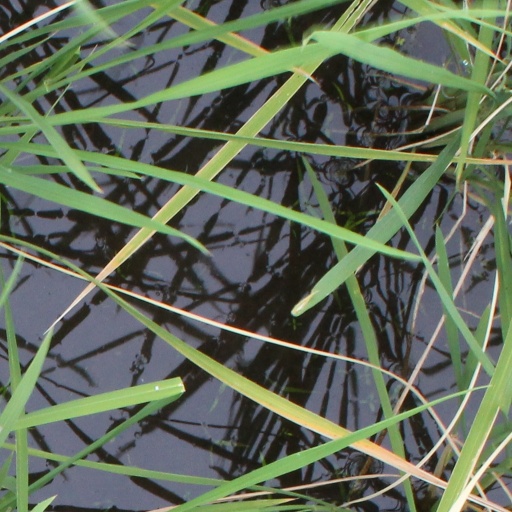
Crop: rice